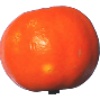
Label: Clementine 1